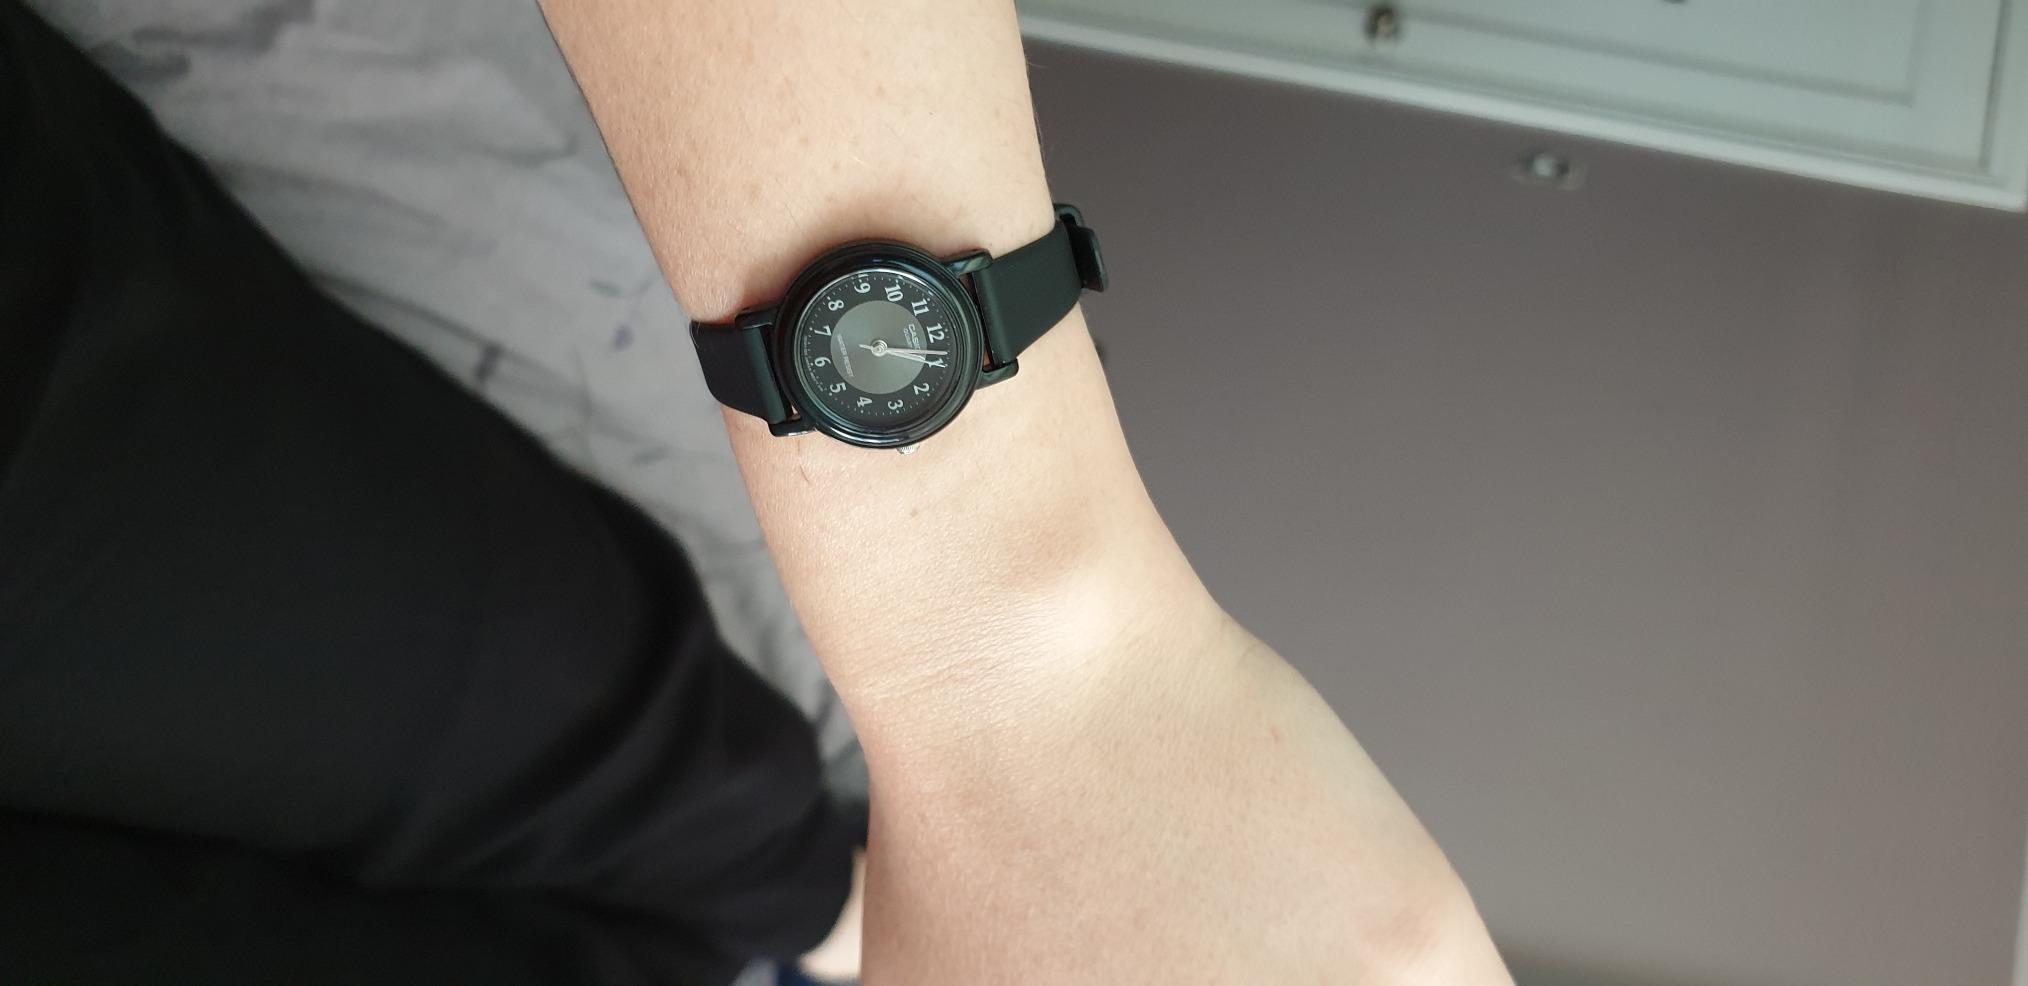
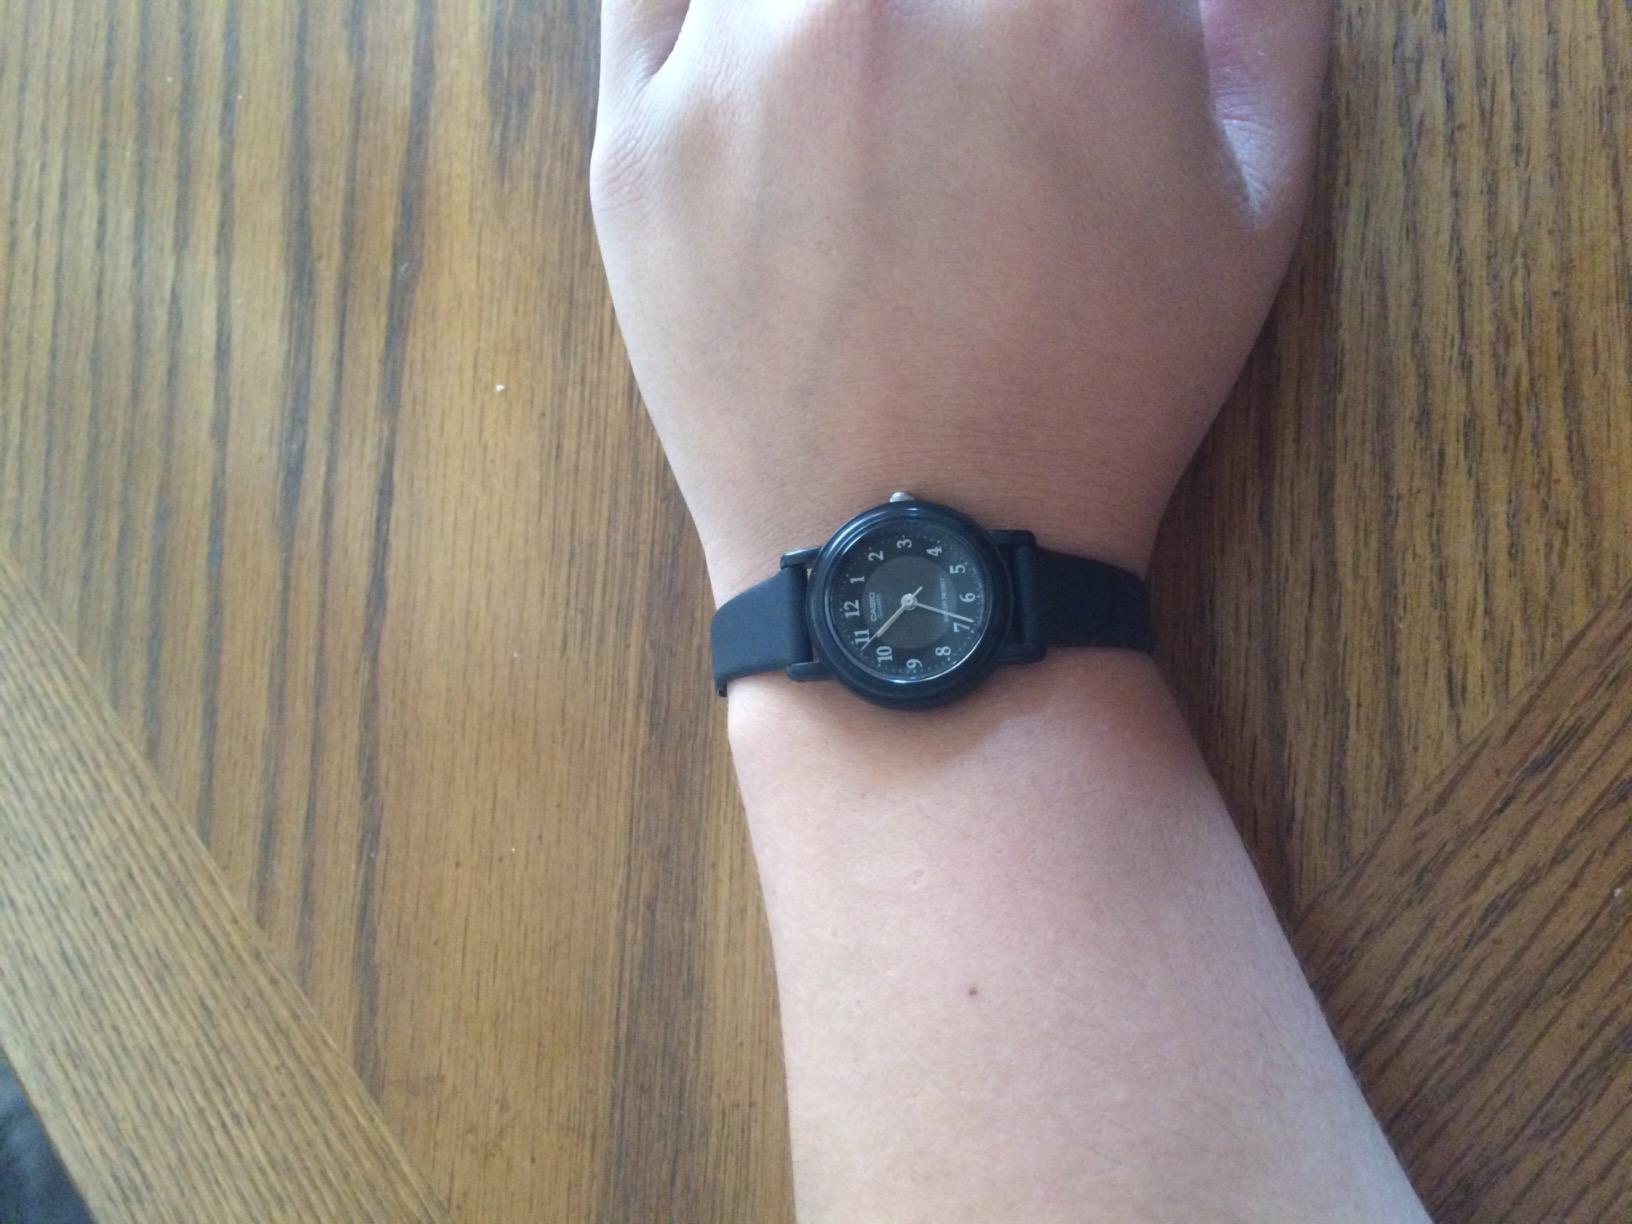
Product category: accessories_watch
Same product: yes